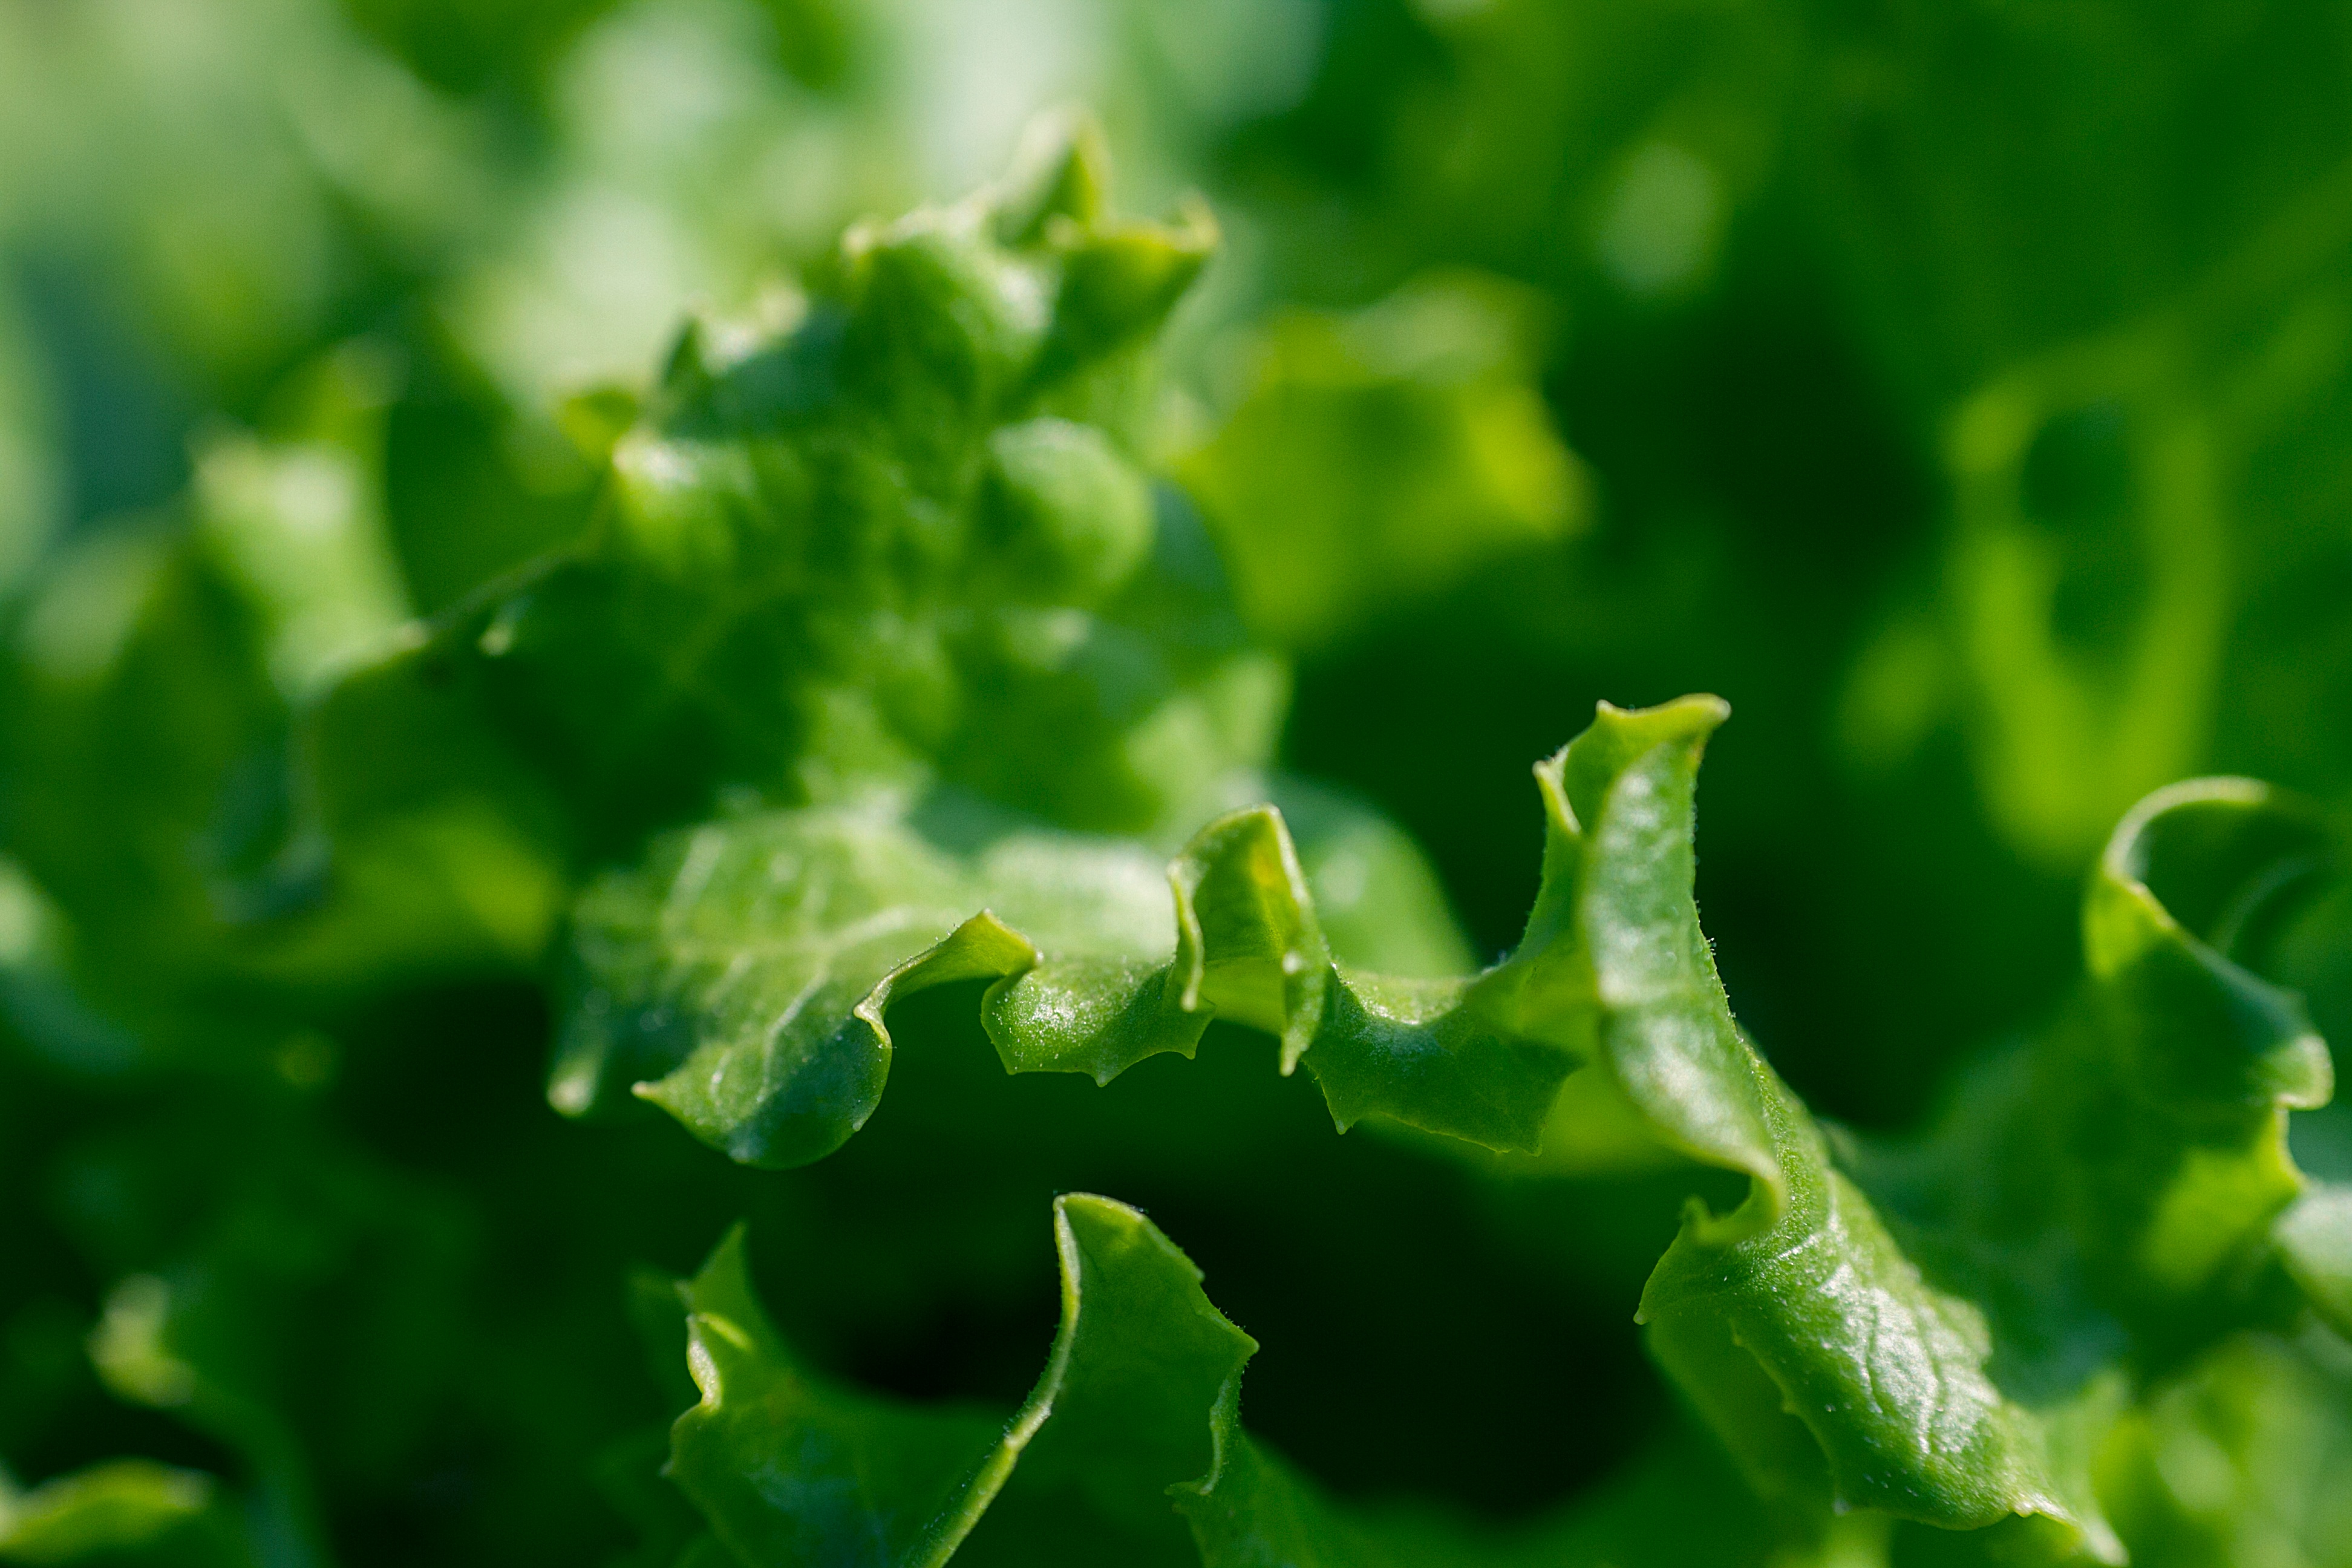
tree, nature, grass, plant, leaf, flower, food, salad, green, produce, vegetable, lettuce, macro photography, flowering plant, maidenhair tree, annual plant, plant stem, land plant, leaf vegetable